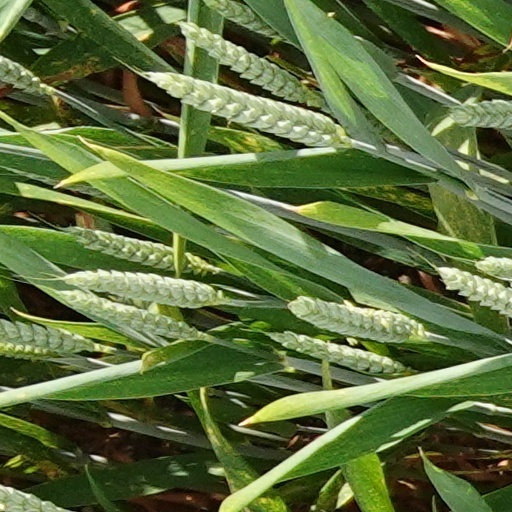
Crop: wheat